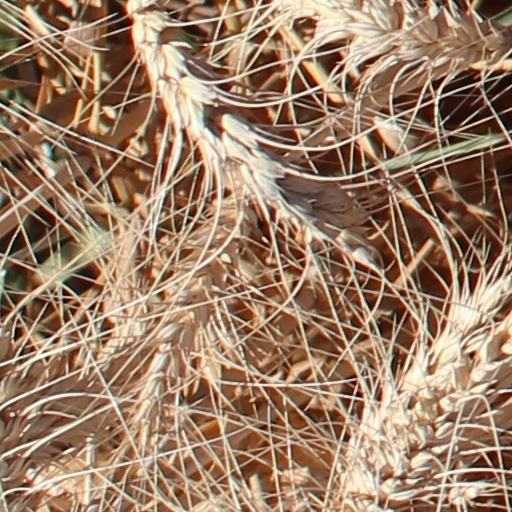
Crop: wheat